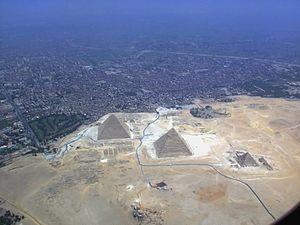
Le Sphinx de Gizeh est la statue thérianthrope qui se dresse devant les grandes pyramides du plateau de Gizeh, en Basse-Égypte. Sculpture monumentale monolithique la plus grande du monde avec 73,5 mètres de longueur, 14 mètres de largeur et 20,22 mètres de hauteur, elle représente un sphinx couchant. Réalisée vers -2500, elle serait attribuée - suivant le consensus de la communauté scientifique internationale - à Khéphren, l'un des pharaons de la IVᵉ dynastie de l'Ancien Empire, voire à son père, Khéops.
Gizeh, en arabe الجيزة, est une ville d'Égypte, située sur la rive gauche du Nil, face à la vieille ville du Caire.
Le complexe funéraire de Khéops fut érigé sous la IVᵉ dynastie. Composé d'un temple funéraire, de pyramides subsidiaires, d'annexes et d'une vaste nécropole de fonctionnaires contemporains de Khéops, le complexe est toutefois dominé par la pyramide de Khéops, la plus grande des pyramides d'Égypte qui fut, jusqu'au début du XXᵉ siècle, le plus volumineux et le plus massif monument jamais construit. Elle a détenu le record de la hauteur durant 4 000 ans. Elle est considérée, depuis au moins deux-mille ans, comme une des Sept Merveilles du monde. Les savants du XIXᵉ siècle se jugeaient incapables de reproduire les prouesses techniques de la pyramide. Des théories pseudo-scientifiques, mystiques, voire farfelues sont alors apparues afin de tenter d'en percer les mystères. Mais la pyramide est avant tout un tombeau faisant partie d'un vaste complexe pyramidal classique de l'Ancien Empire, représentant une des plus pures et des plus abstraites œuvres d'art jamais conçues.